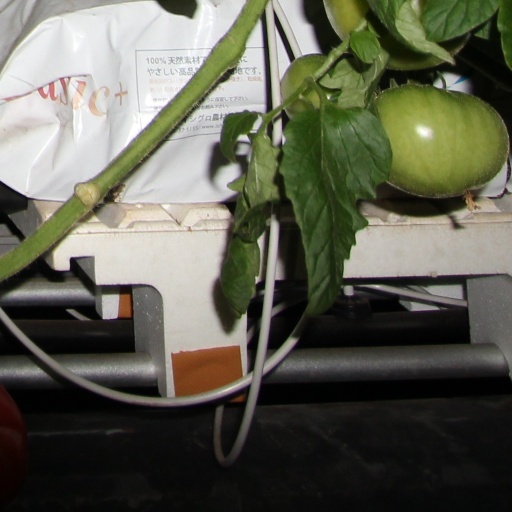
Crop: tomato